Casa Rull (Reus)

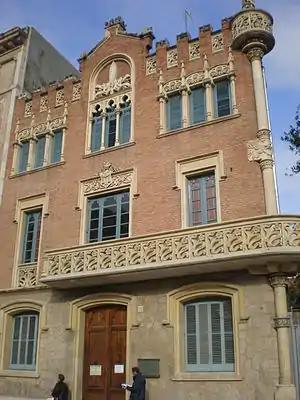
Casa Rull.

The Casa Rull is a building located at Carrer de Sant Joan, 27, 43201 in Reus, Catalonia, Spain. Since 1925, the City Council of Reus has owned the building, and is currently the headquarters of the Institute of Cultural Action for Reus. The building was designed in 1900 by the "Modernista" architect Lluís Domènech i Montaner and commissioned by the notary Pere Rull i Trilla of Reus. In 1996, it was renovated by the local architect Joan Figuerola.